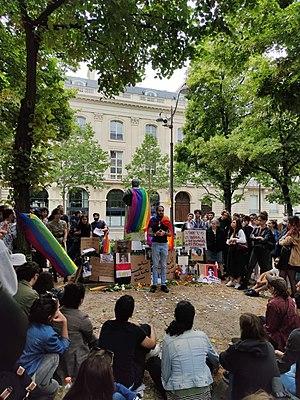
Sarah Hegazi, née en 1989 en Égypte et morte le 14 juin 2020 à Toronto, est une militante lesbienne et marxiste égyptienne. Elle est arrêtée et torturée en prison en Égypte durant trois mois après avoir brandi un drapeau arc-en-ciel durant un concert de Mashrou' Leila en 2017 au Caire. Hegazi vit avec un stress post traumatique résultant des tortures subies en prison. Son suicide en juin 2020 est largement relayé par les médias internationaux.